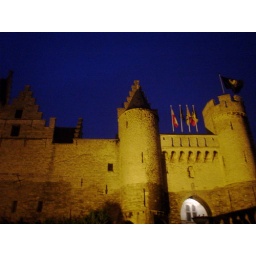
8 June 2007. This castle-like building was along the river in Antwerp.